London Underground D78 Stock

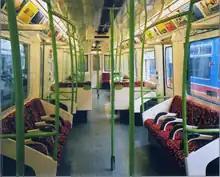
Interior of the prototype refurbished car

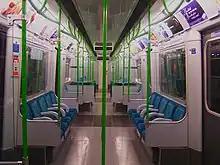
Interior after refurbishment

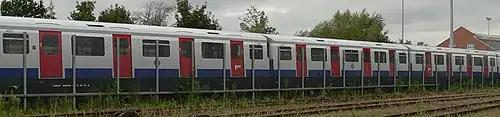
The exterior of a newly refurbished train at Ealing Common Depot in 2005

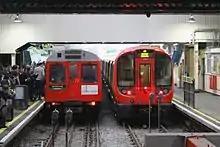
The D78 Stock and its replacement, the S7 Stock, at Ealing Broadway on the final day of D78 Stock operation.

The mid-life refurbishment was the first to be carried out under the public–private partnership (PPP), by Metronet, and was delayed until contract negotiations were completed. A prototype unit of three cars (7008/17008/8008) was prepared by London Underground's Train Modification Unit at Acton Depot in 2001. This had some detail differences from the eventual refurbishment, and was later brought up to the standard of the rest of the stock. The refurbishment programme began in summer 2005 with the work undertaken by Bombardier Transportation's Derby Litchurch Lane Works. The programme was completed in 2008.